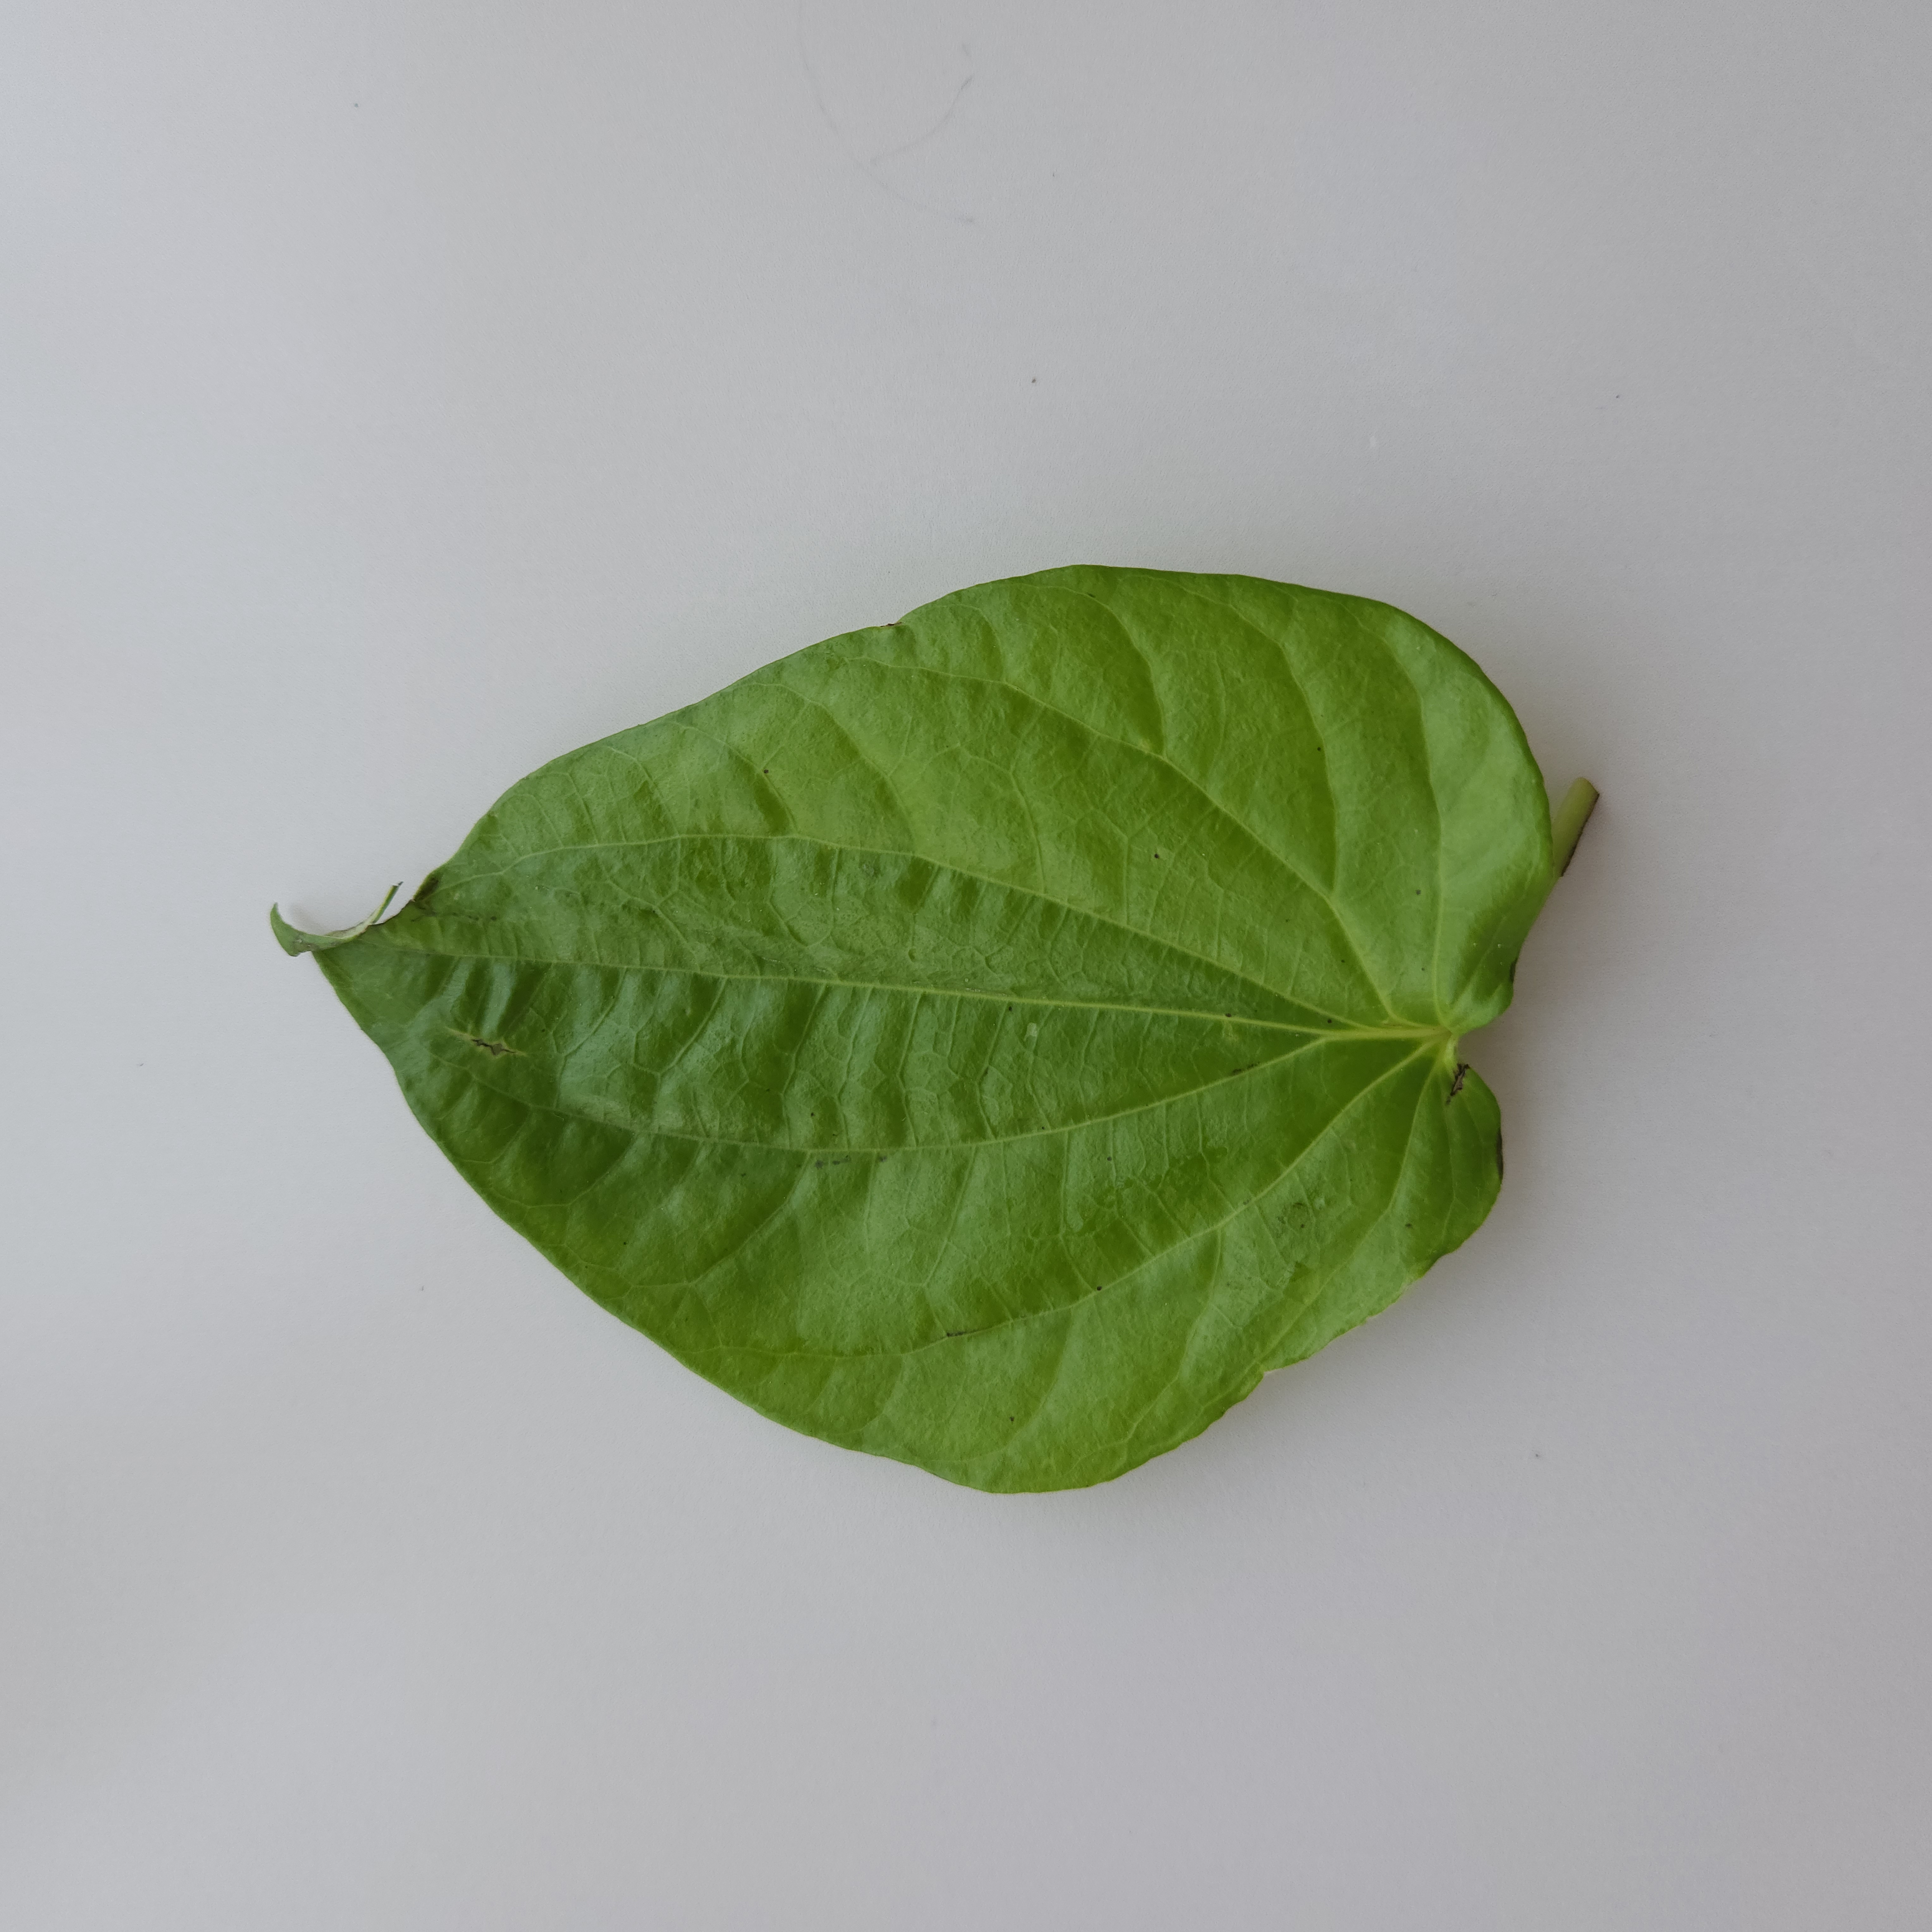
Label: Healthy